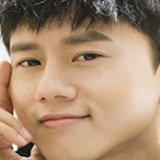
ca sĩ Trương Kiệt